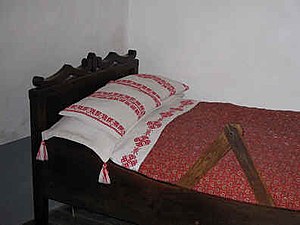
Seng
Slovensk seng.
En seng er et møbel til at sove i. Den kan også opfylde andre behov som for eksempel en hvileleje for hospitalspatienter eller seksuelt samvær.